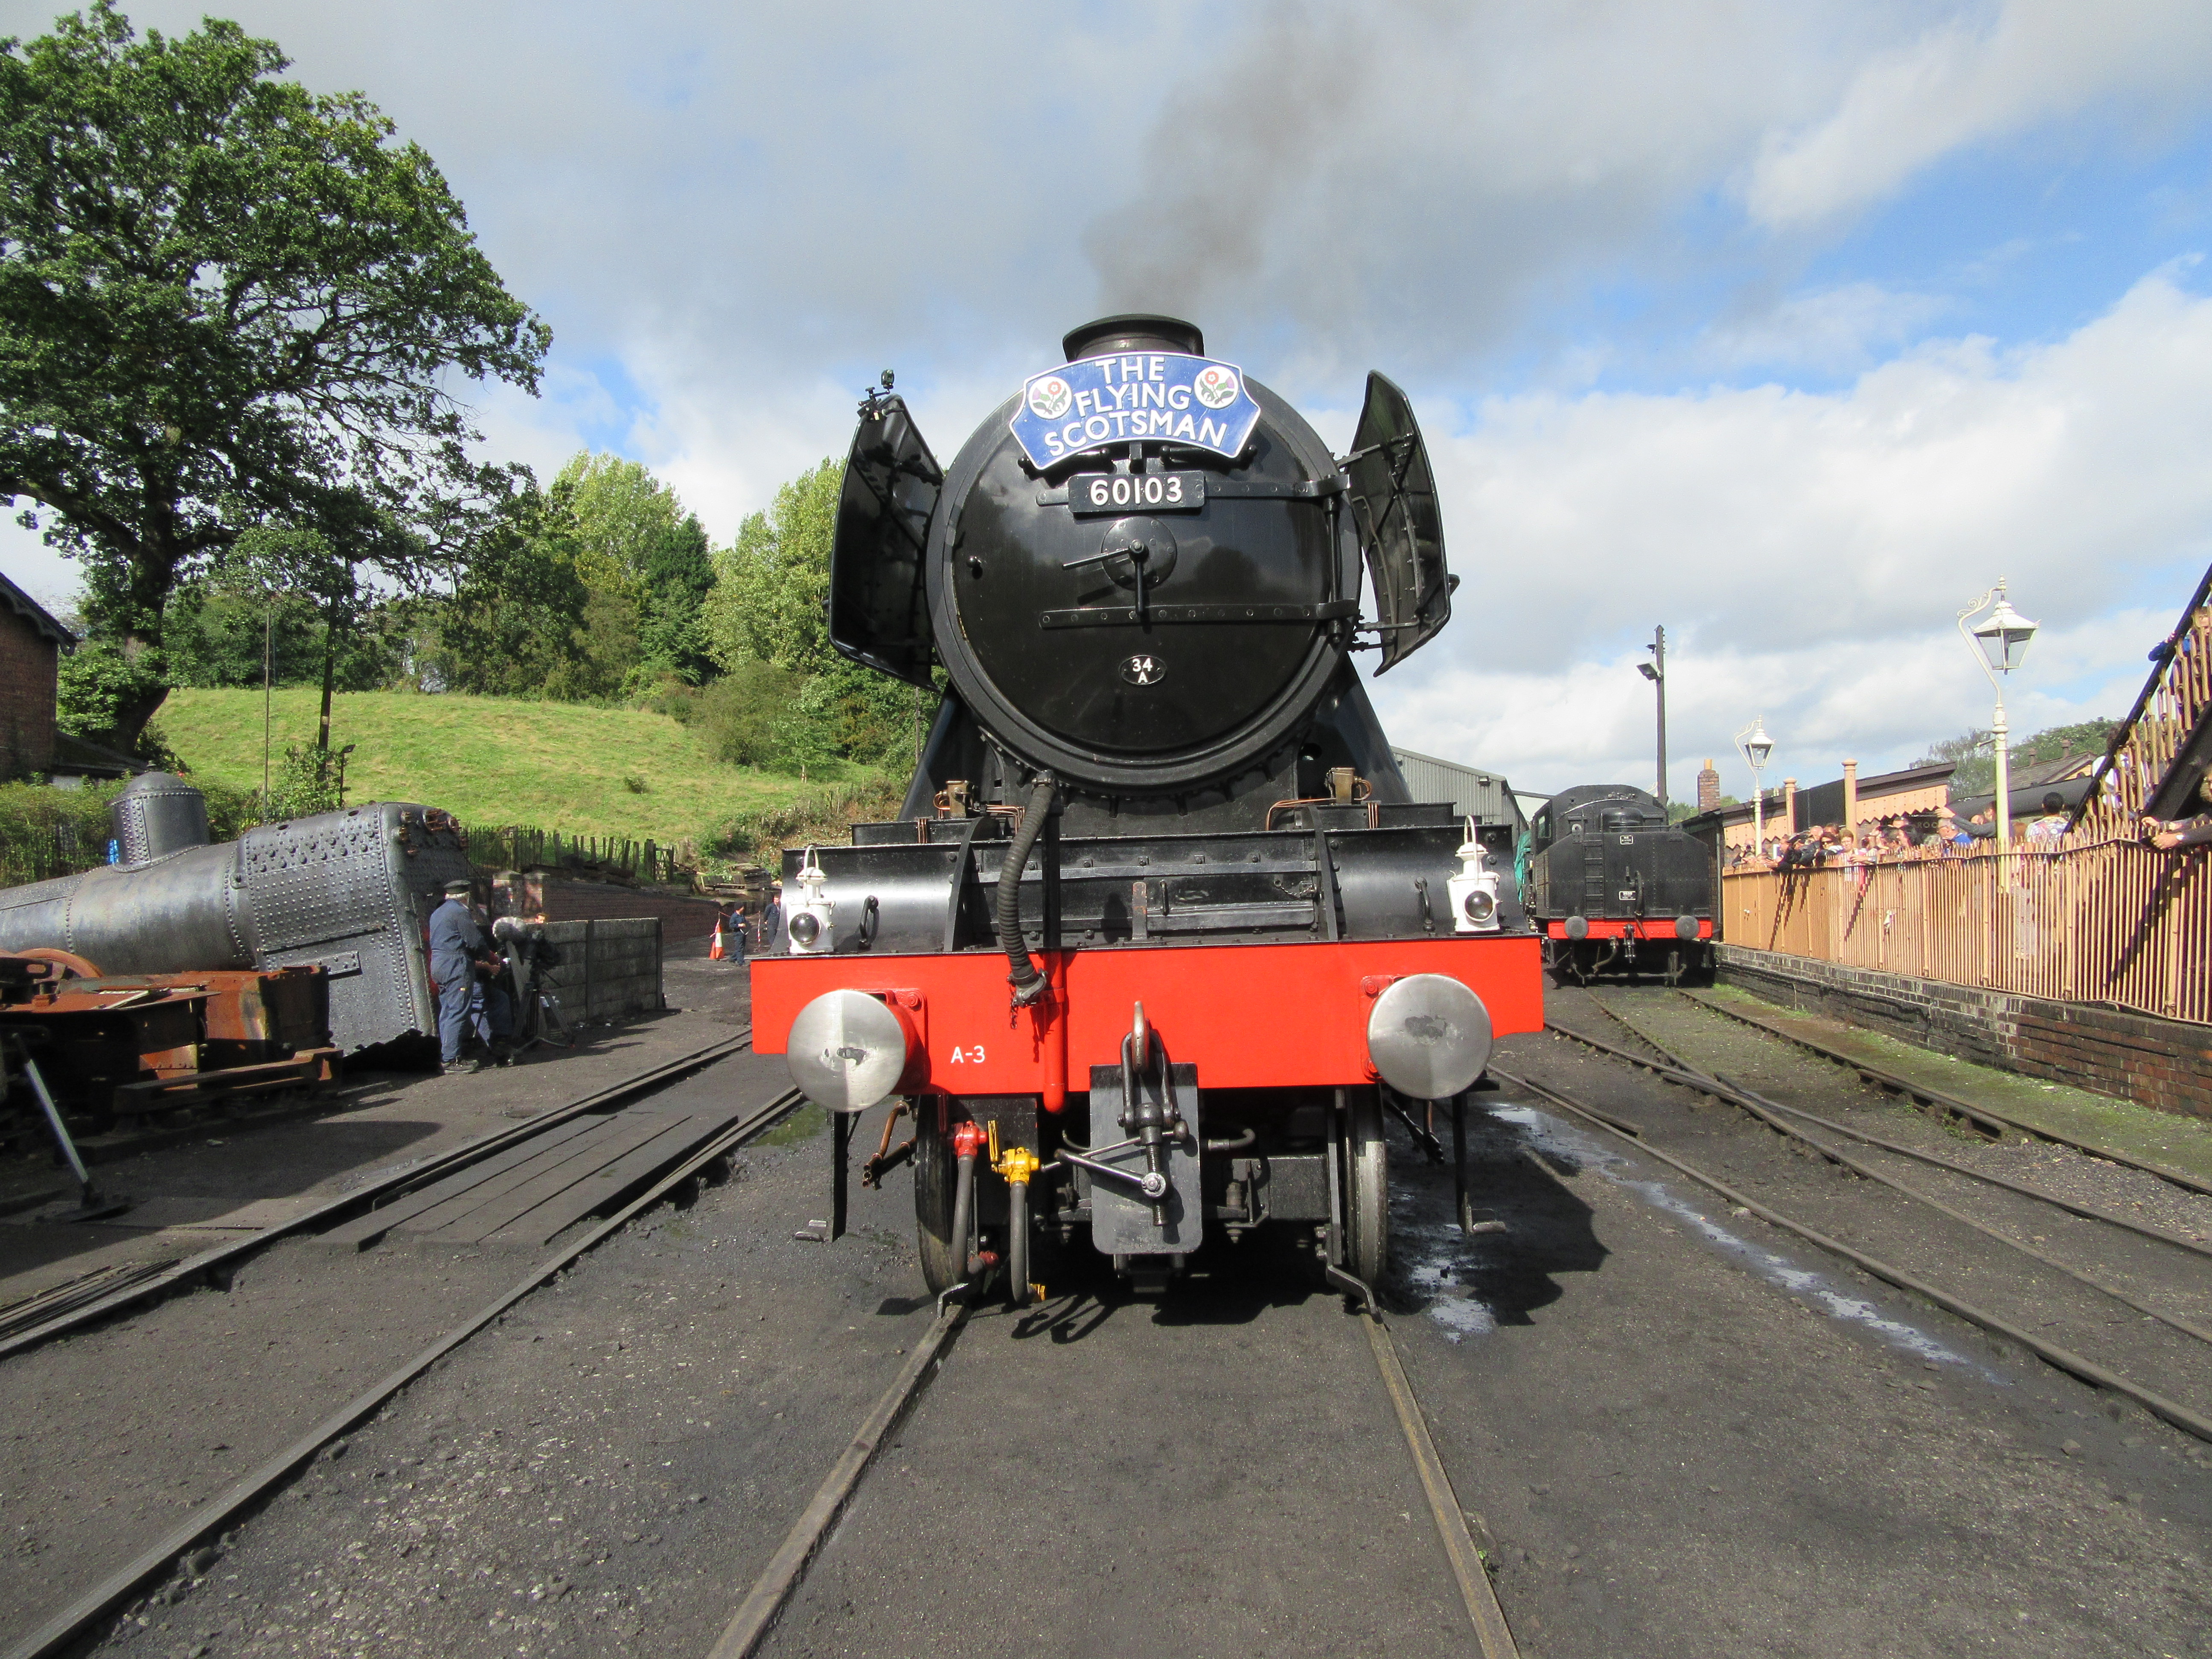
natural, transport, locomotive, railway, train, steam engine, vehicle, track, mode of transport, rolling stock, rolling, auto part, automotive engine part, railroad car, engine, steam, thoroughfare